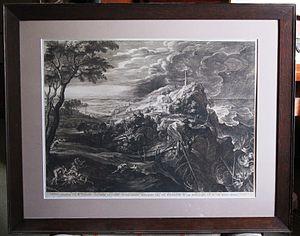
Schelte Adams Bolswert, Schelte à Bolswert ou Scheltius à Bolswert est un graveur néerlandais, notable pour ses œuvres d'après Rubens et Van Dyck.